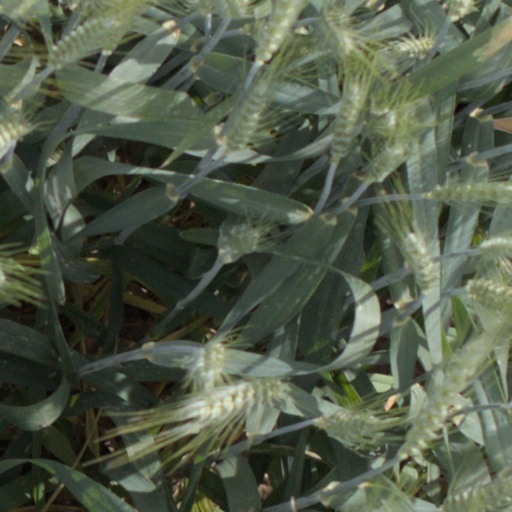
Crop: wheat